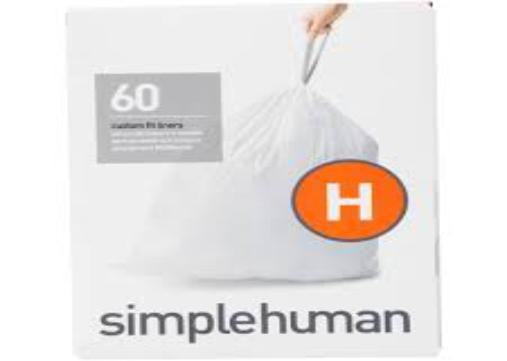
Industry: Necessities